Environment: real
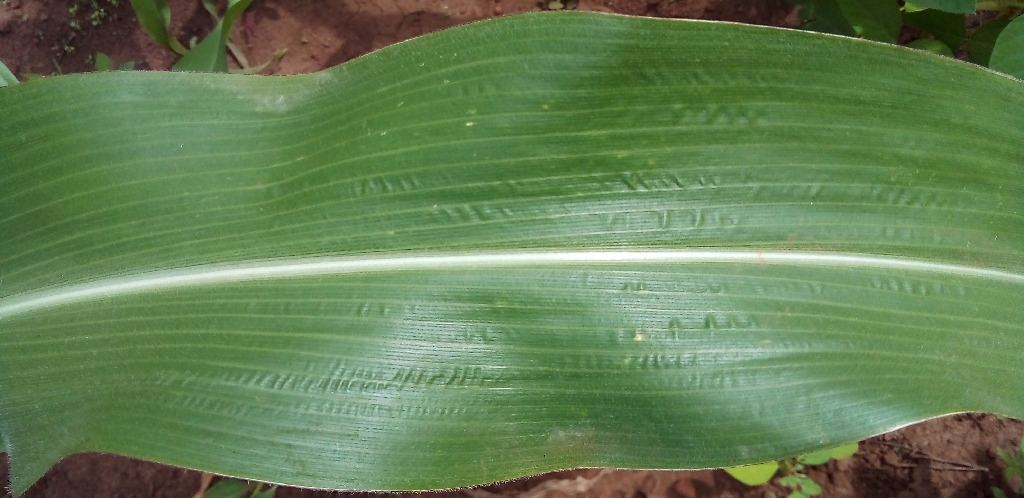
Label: healthy